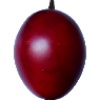
Label: Tamarillo 1